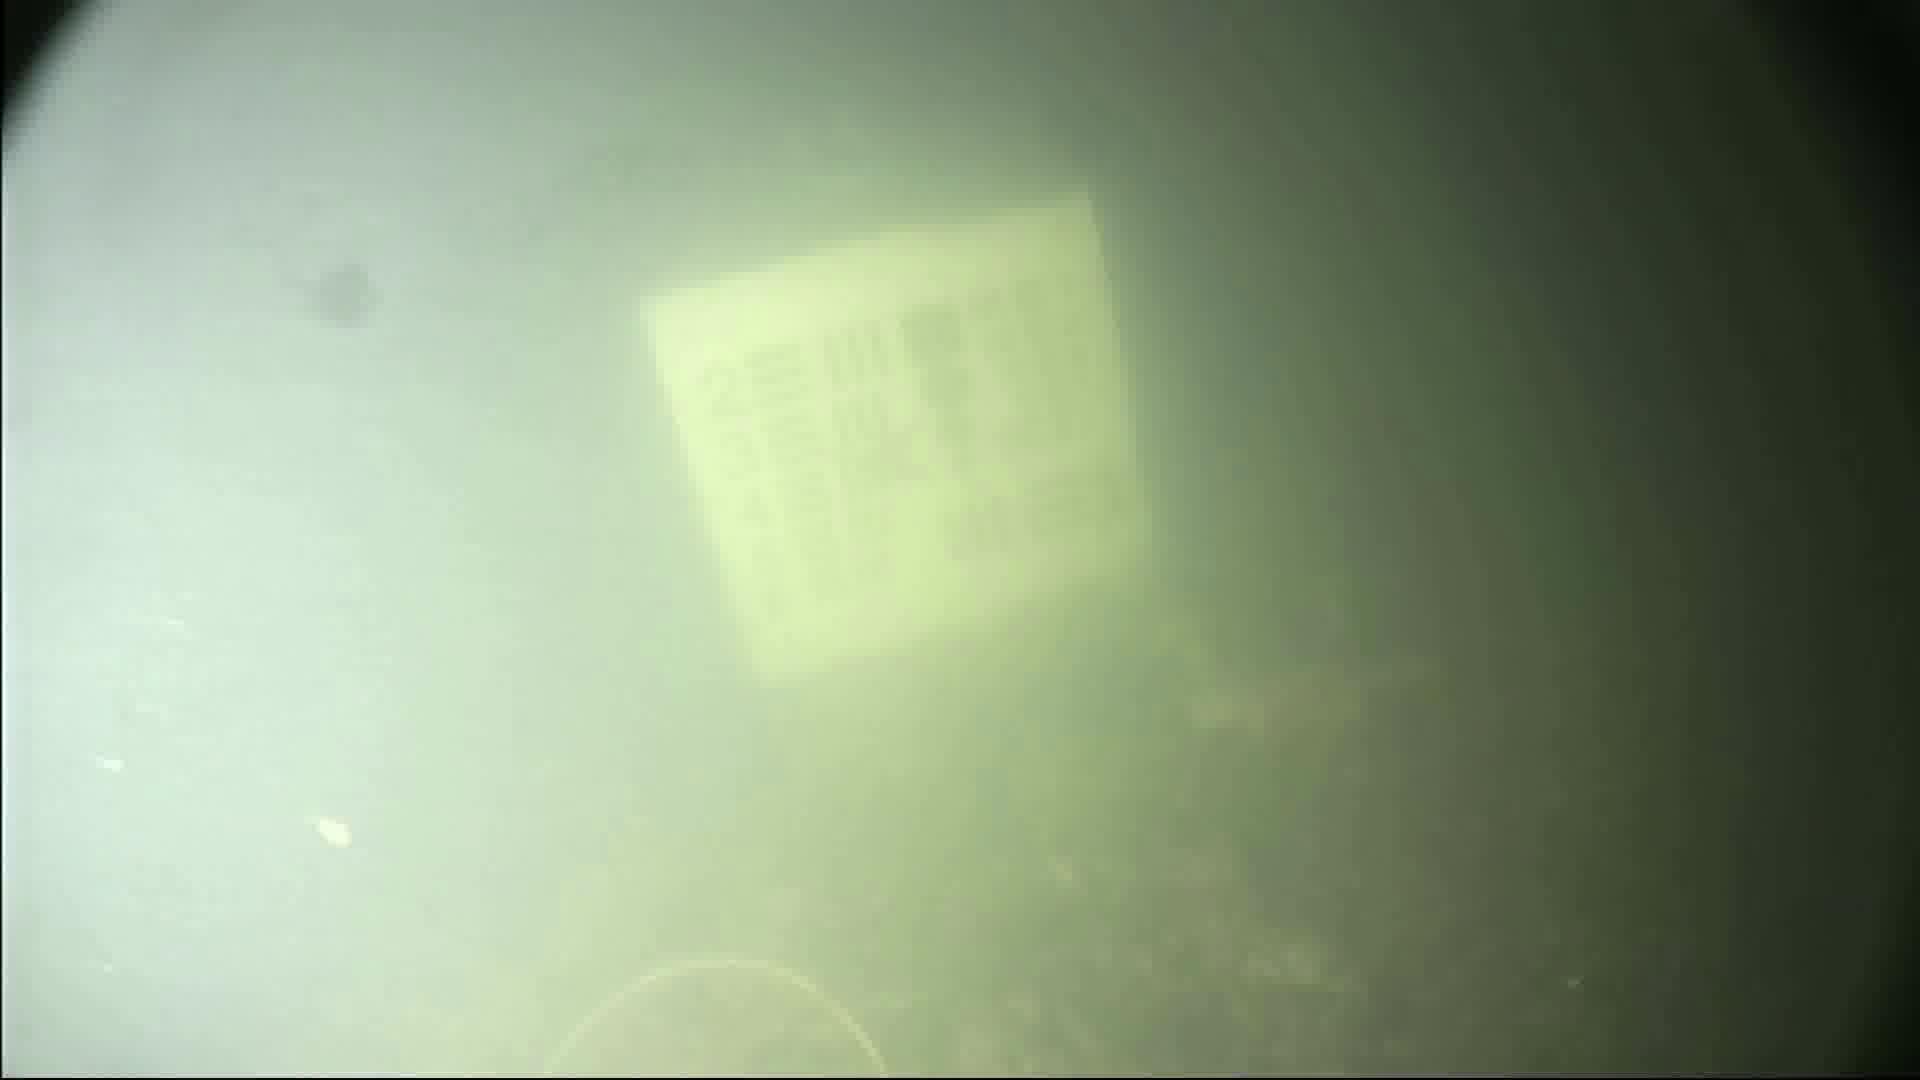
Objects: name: crab